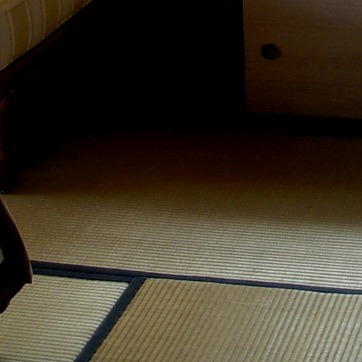
Material: carpet